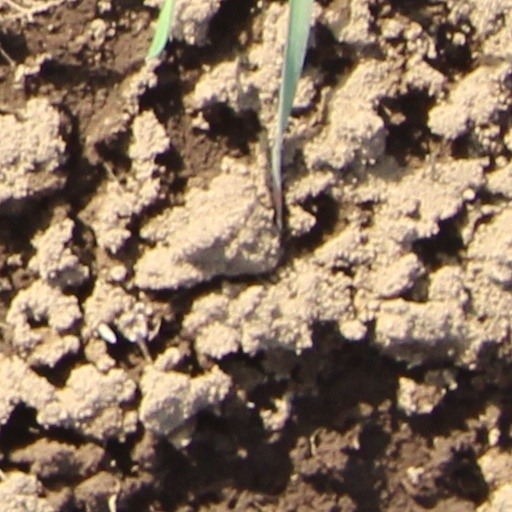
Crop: wheat